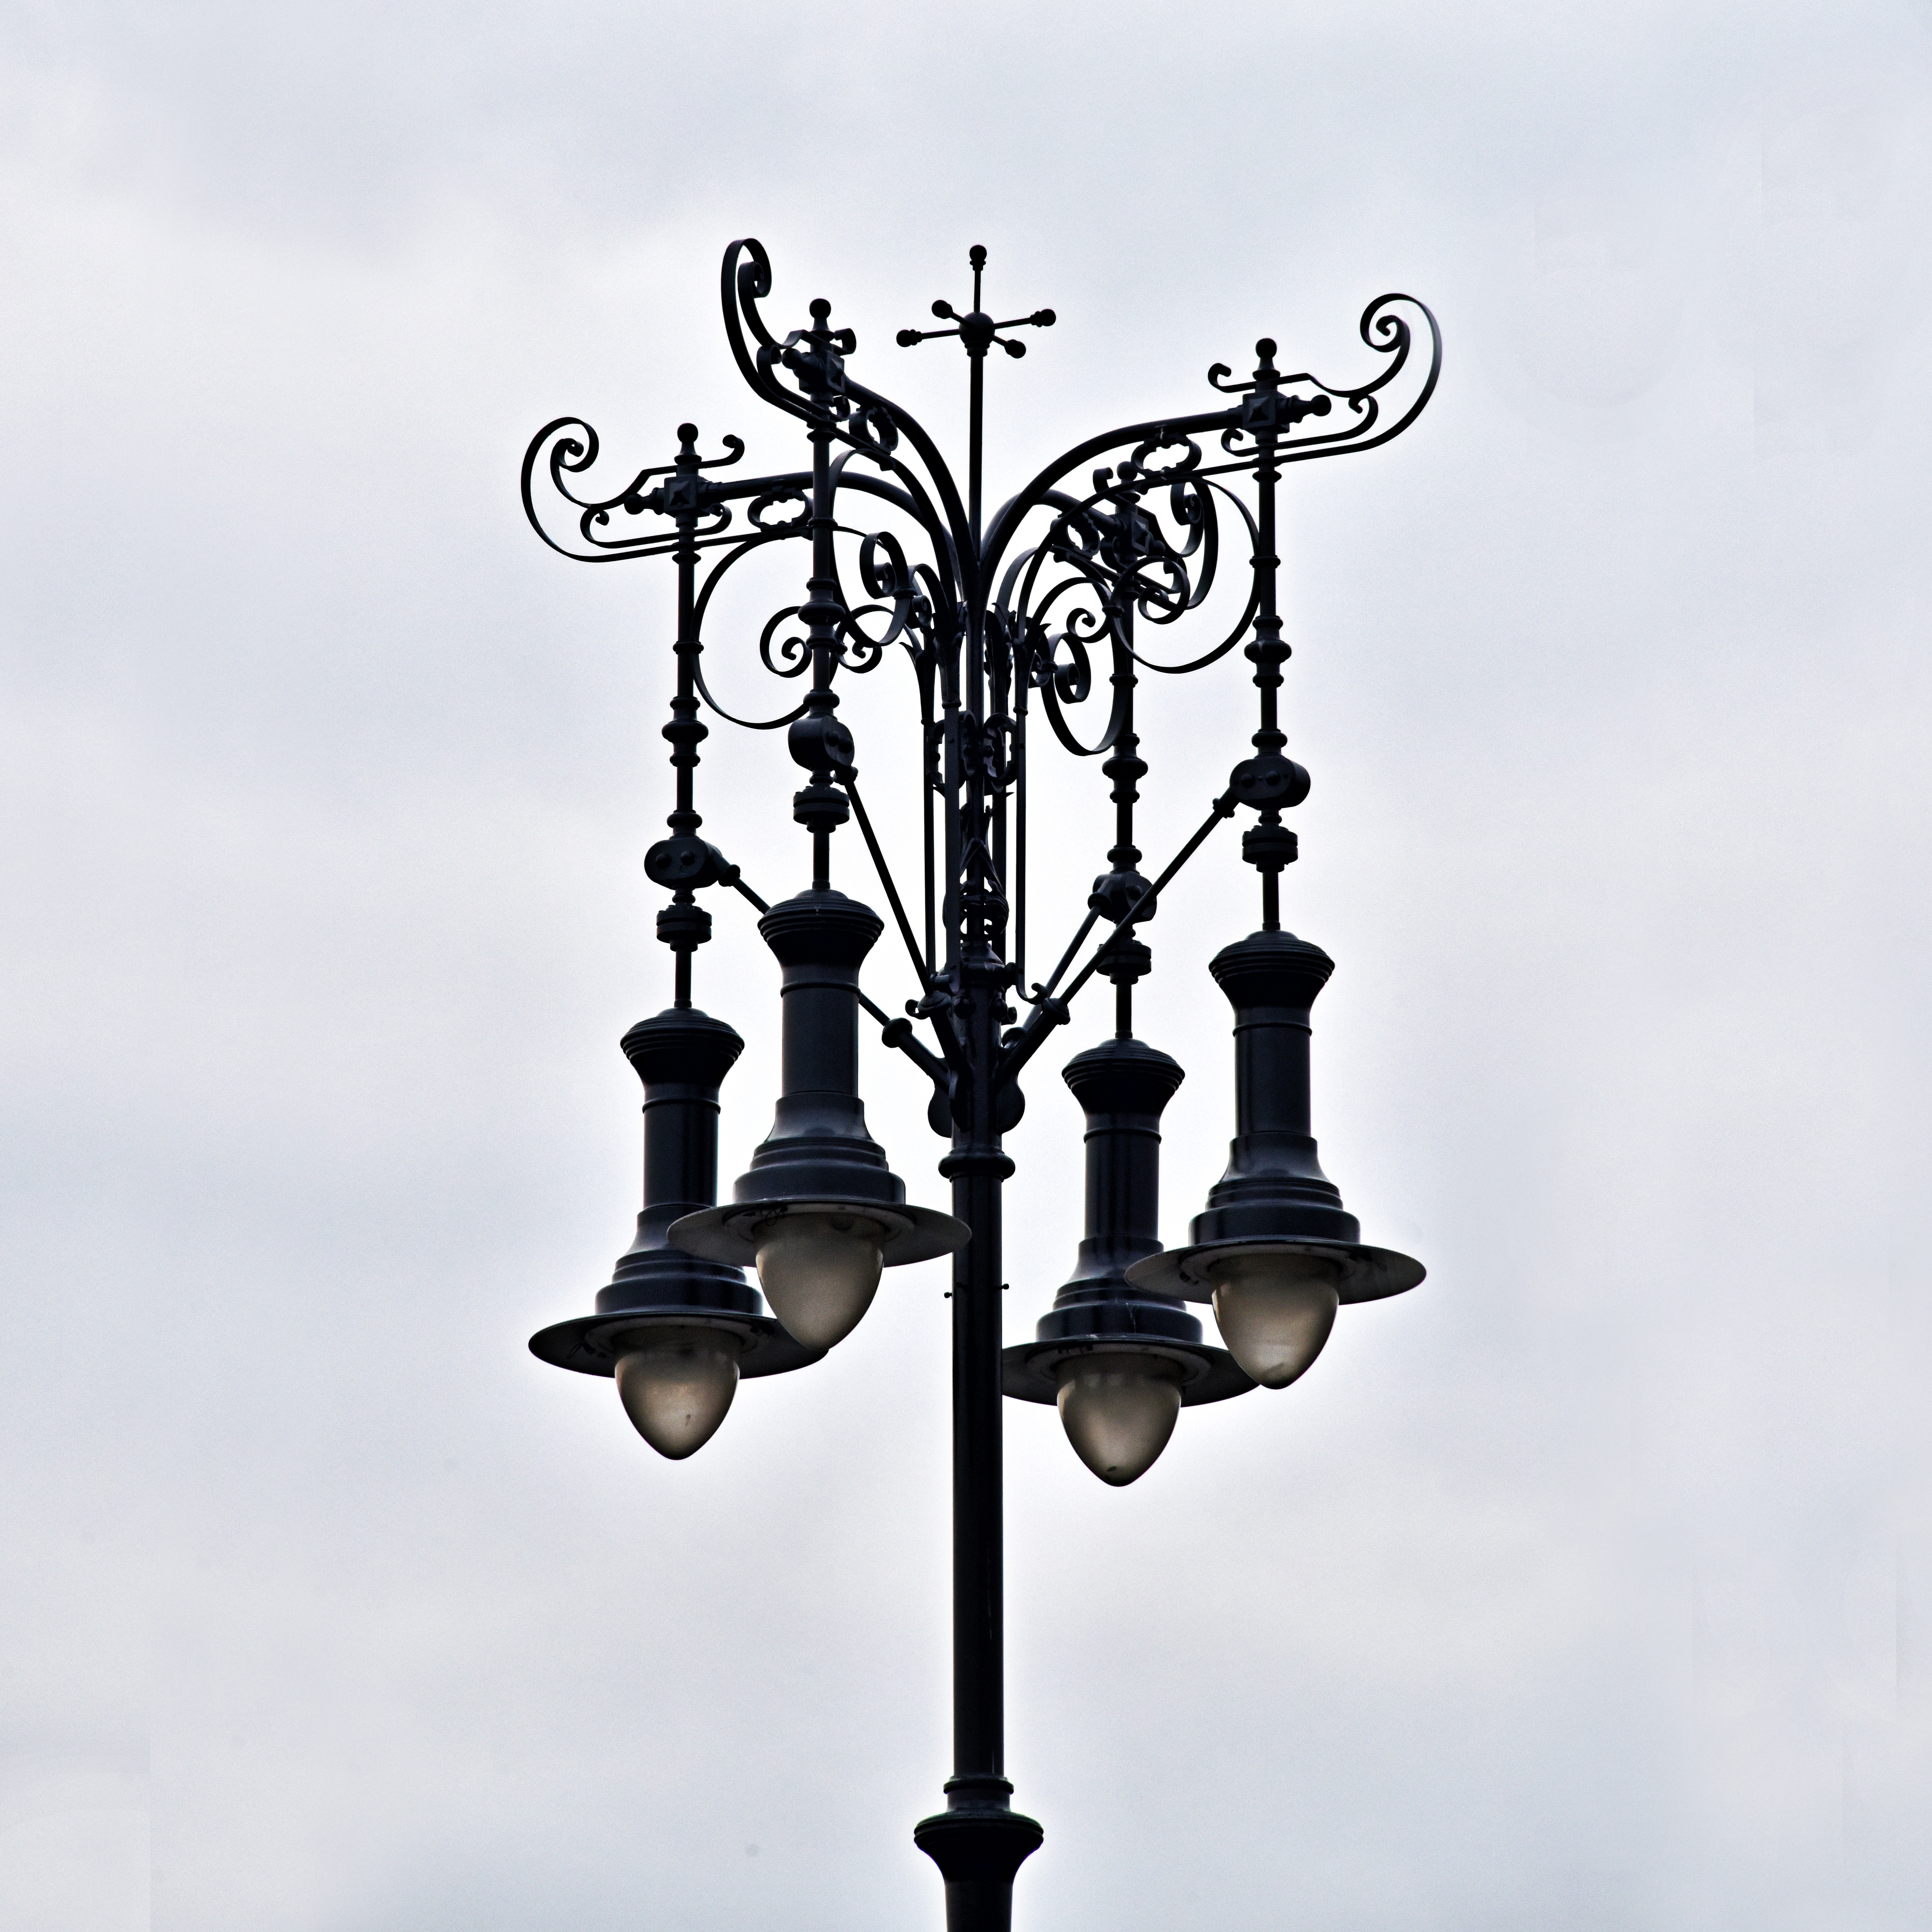
branch, light, street, old, street light, lighting, decor, light fixture, history, iron, chandelier, belle epoque, floor lamp